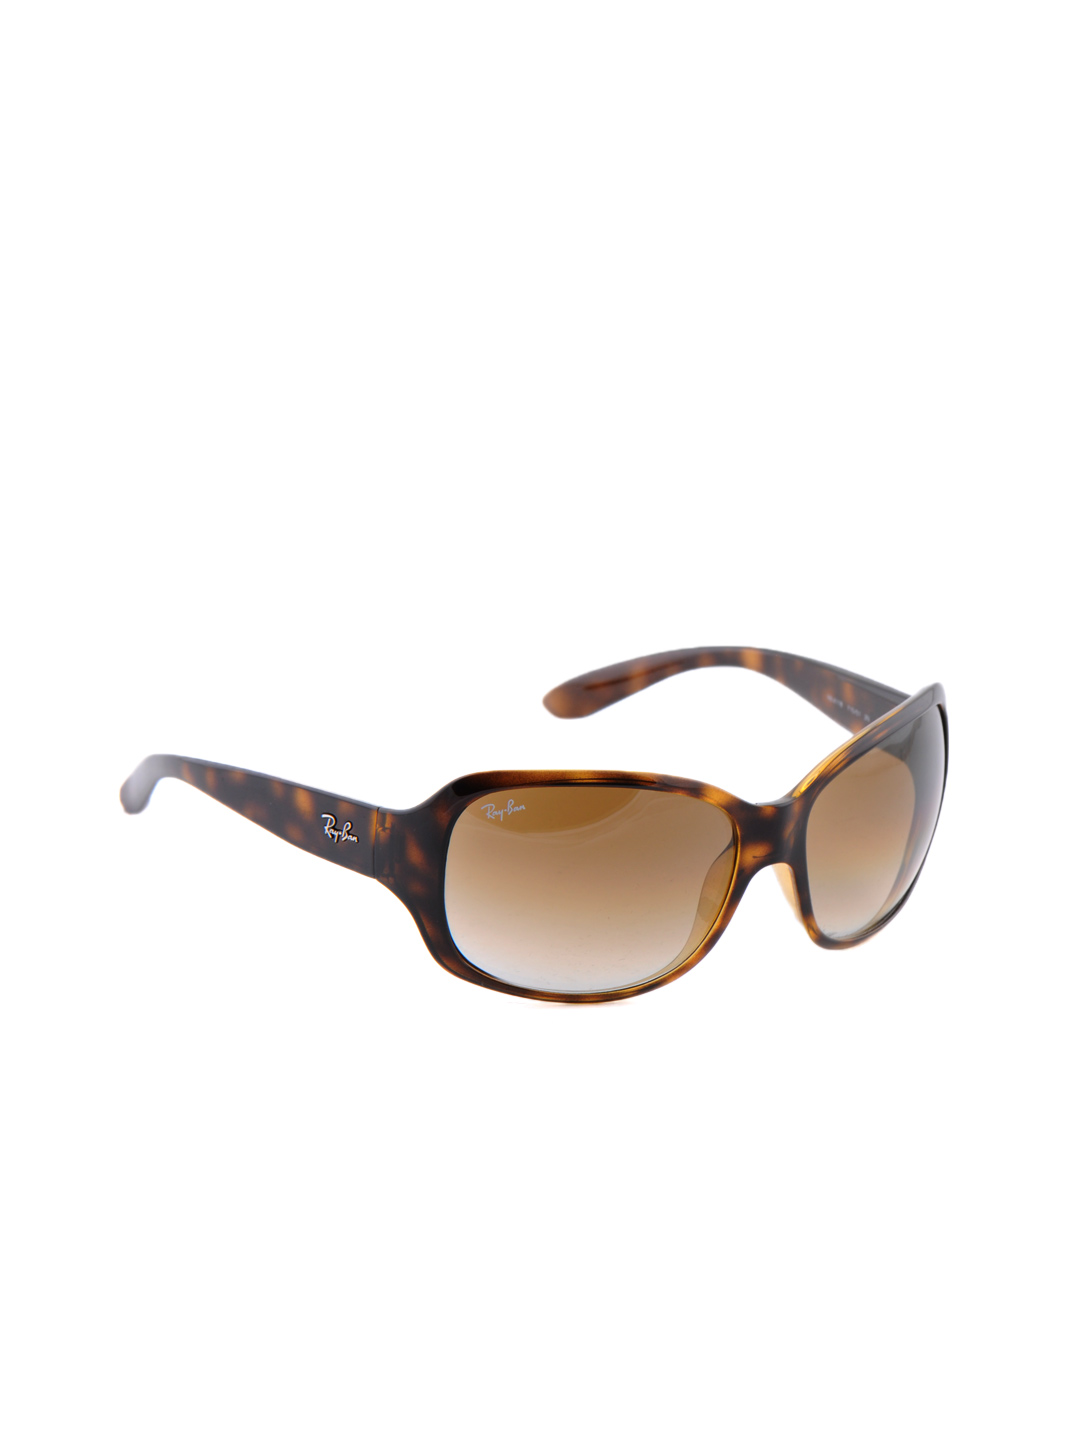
Ray-Ban Women Jackie Sunglasses
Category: Accessories / Eyewear / Sunglasses
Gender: Women
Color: Brown
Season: Winter 2016
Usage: Casual